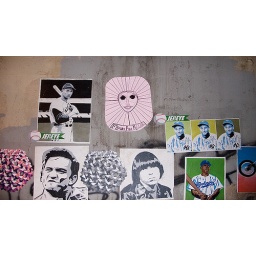
pink flower face mask in queens